Slavic paganism

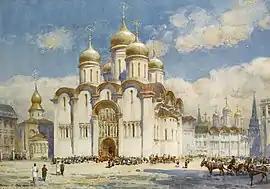
Henry Charles Brewer. "Assumption Cathedral of the Moscow Kremlin"

When the incorporation of the Russian population into Christianity became substantial in the middle of the sixteenth century, the Russian Orthodox Church absorbed further elements of pre-Christian and popular tradition and underwent a transformation of its architecture, with the adoption of the hipped roof which was traditionally associated with pre-Christian Slavic temples. The most significant change, however, was the adoption of the sunwise—or clockwise—direction in Christian ritual procession.